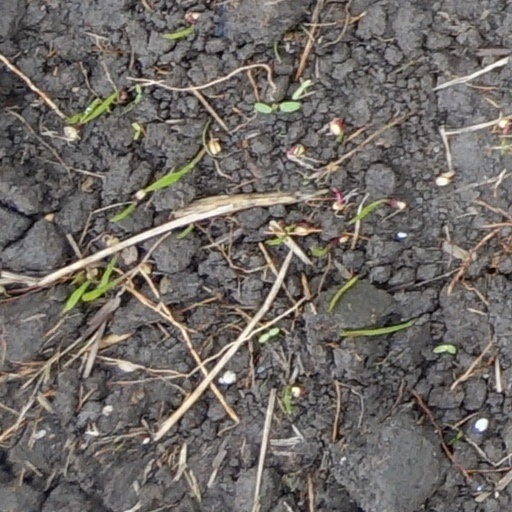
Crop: wheat